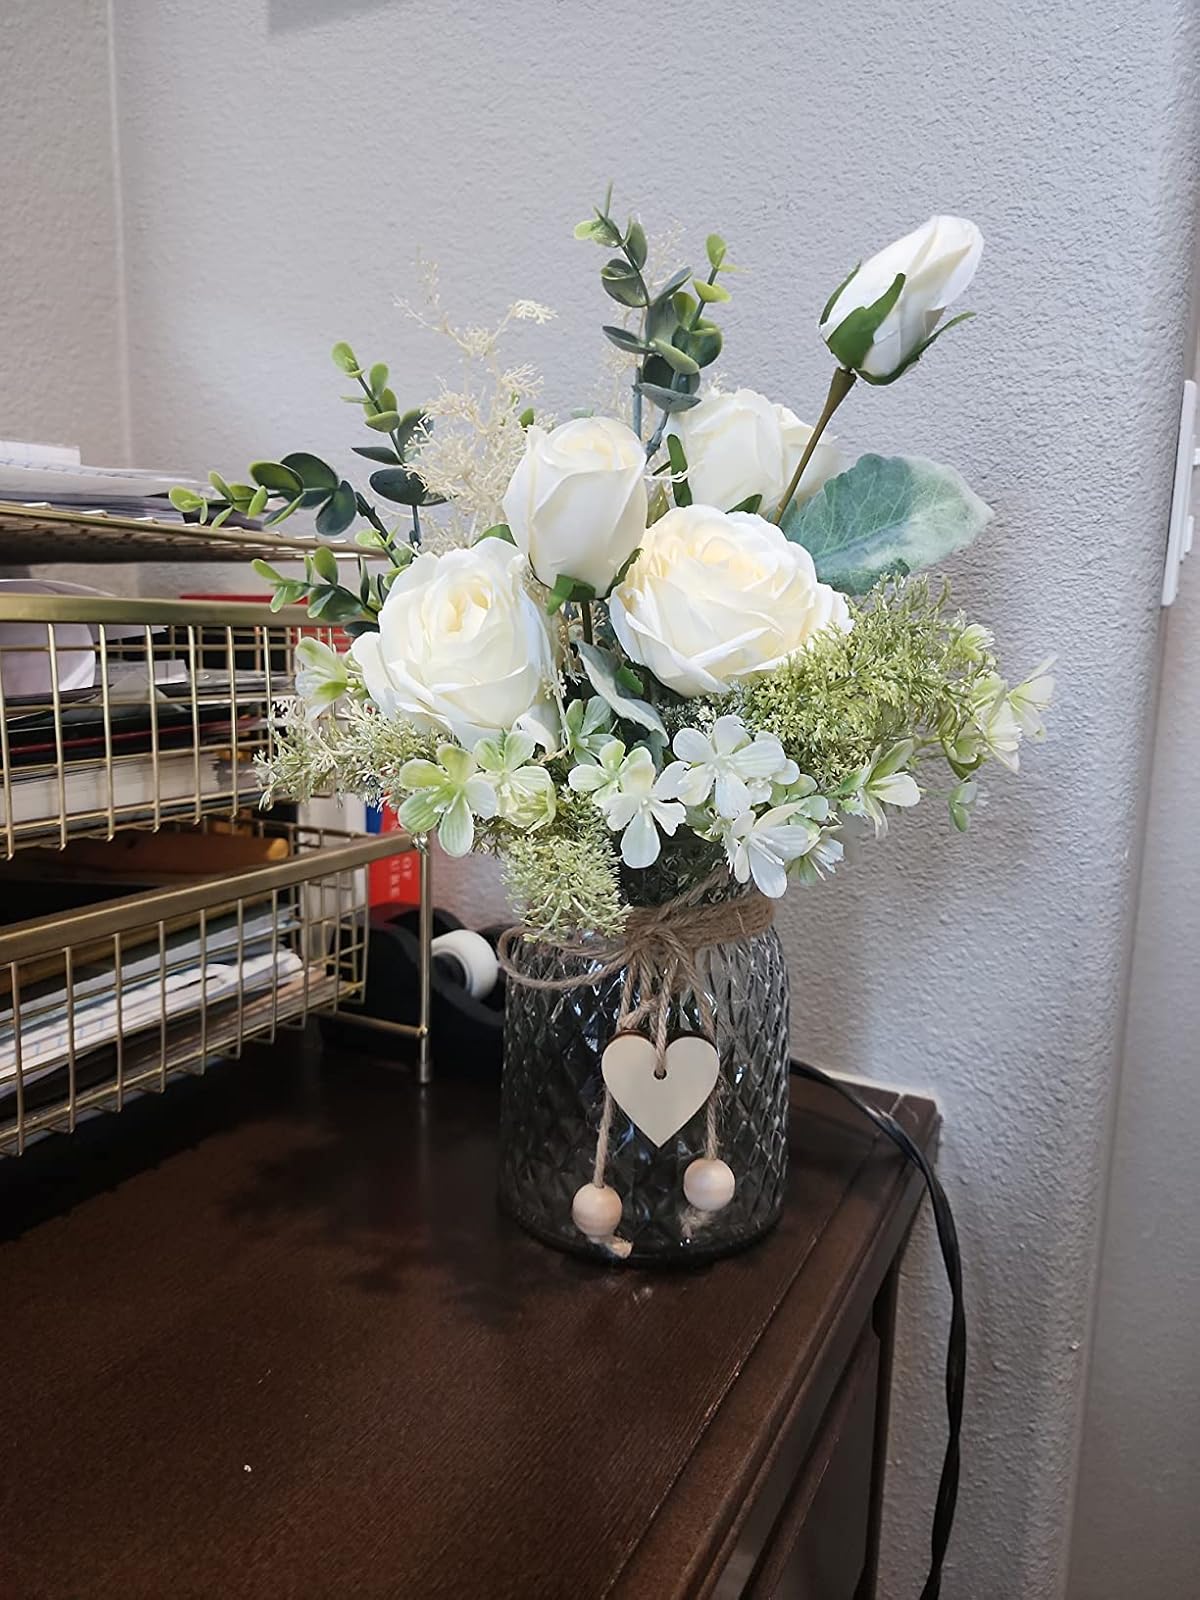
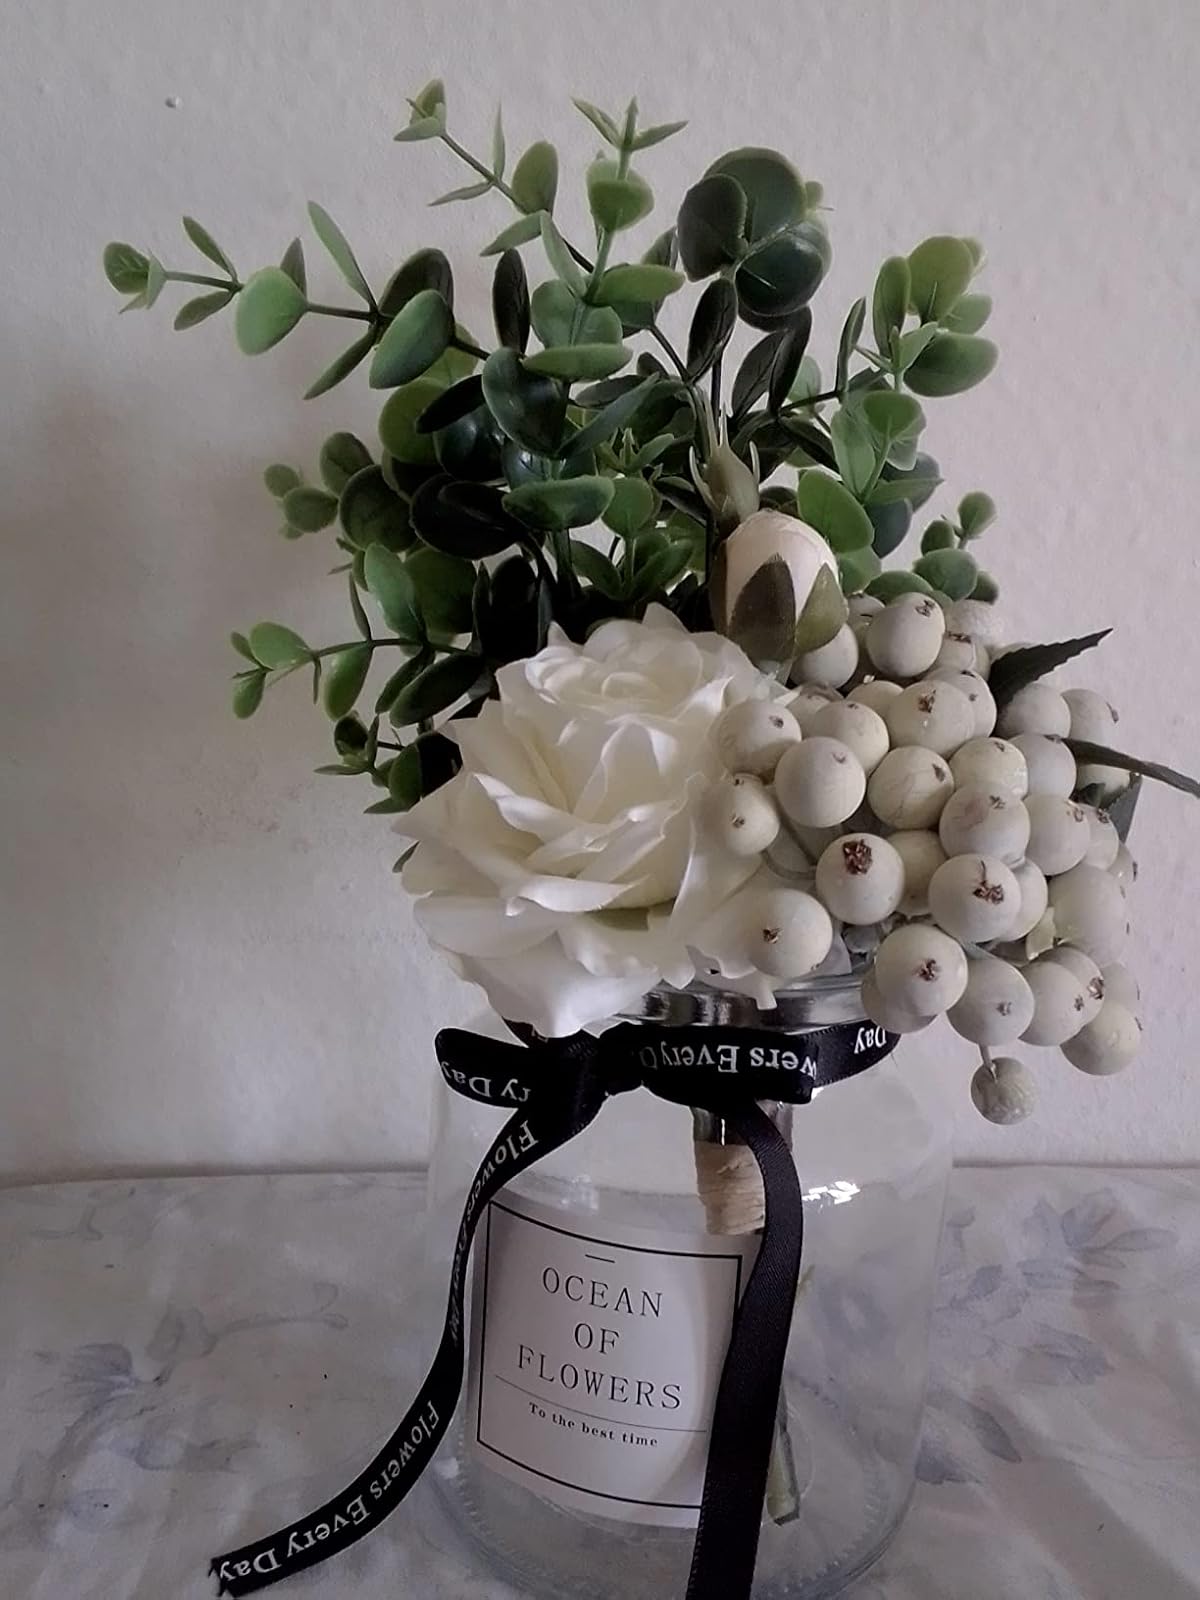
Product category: vase
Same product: no